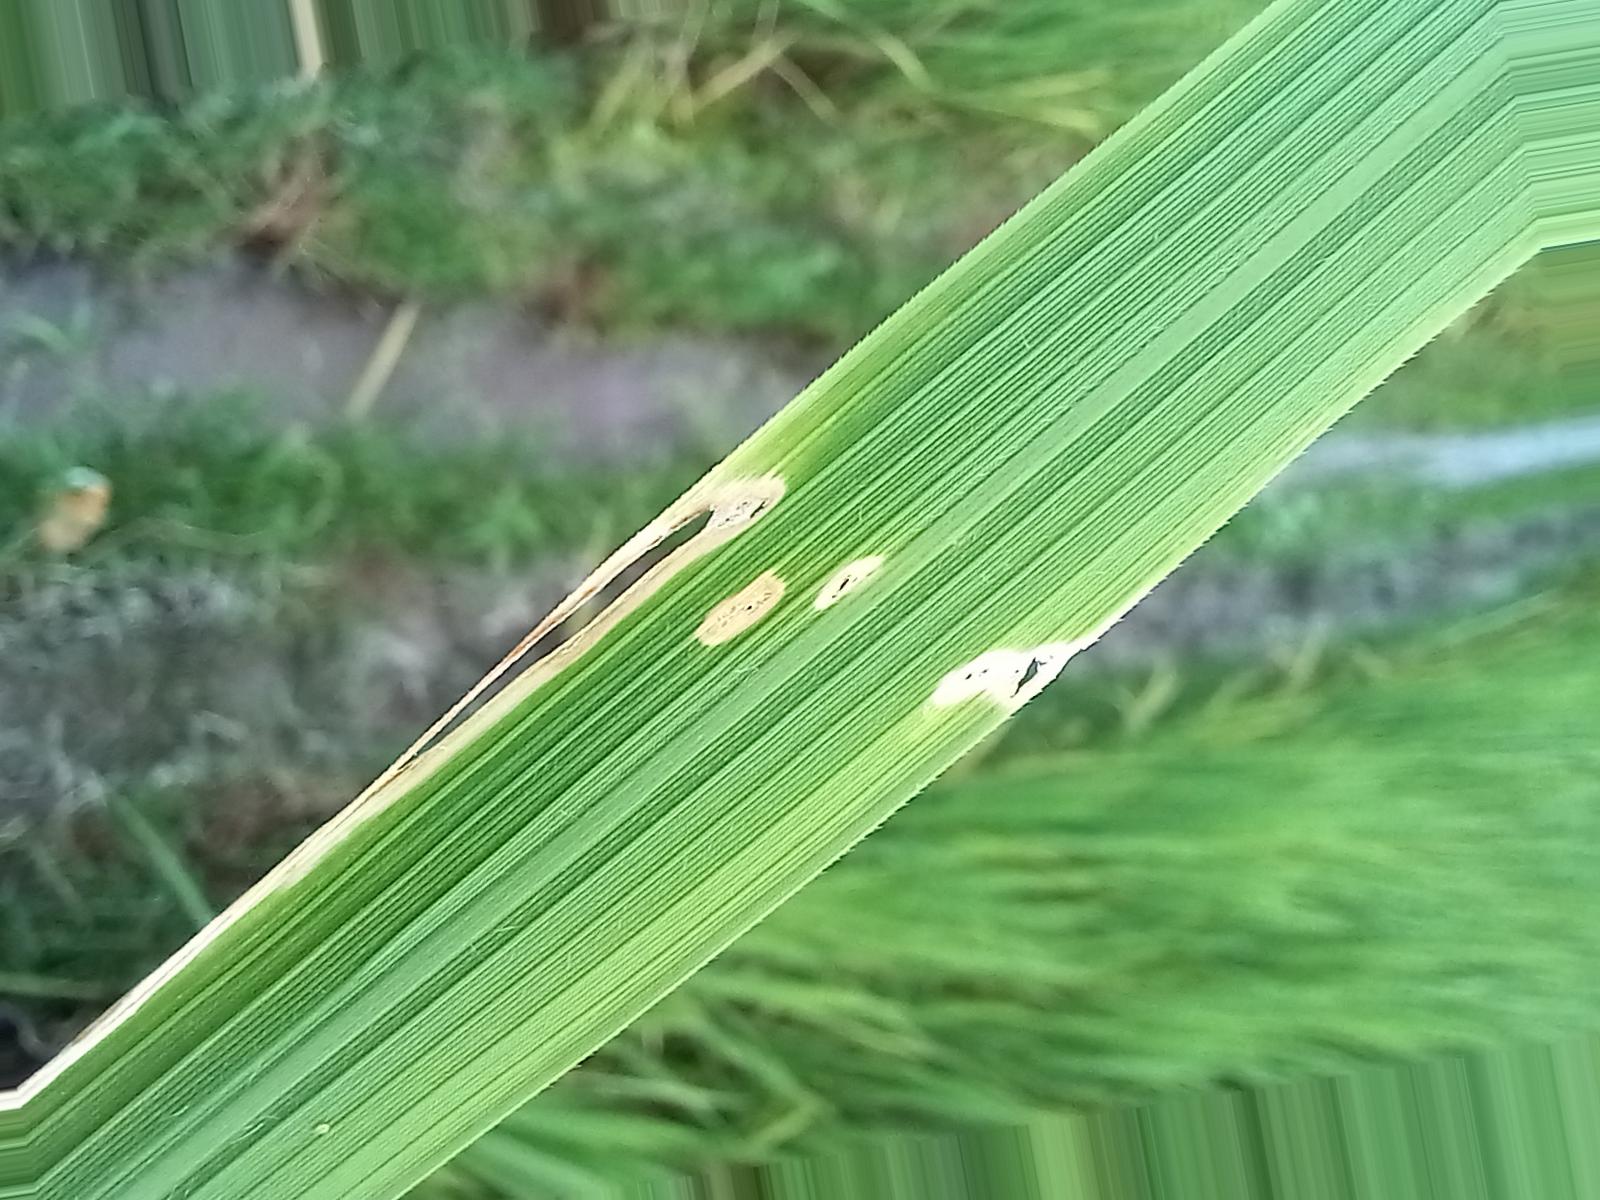
Nhãn: Sâu gai ( Hispa )